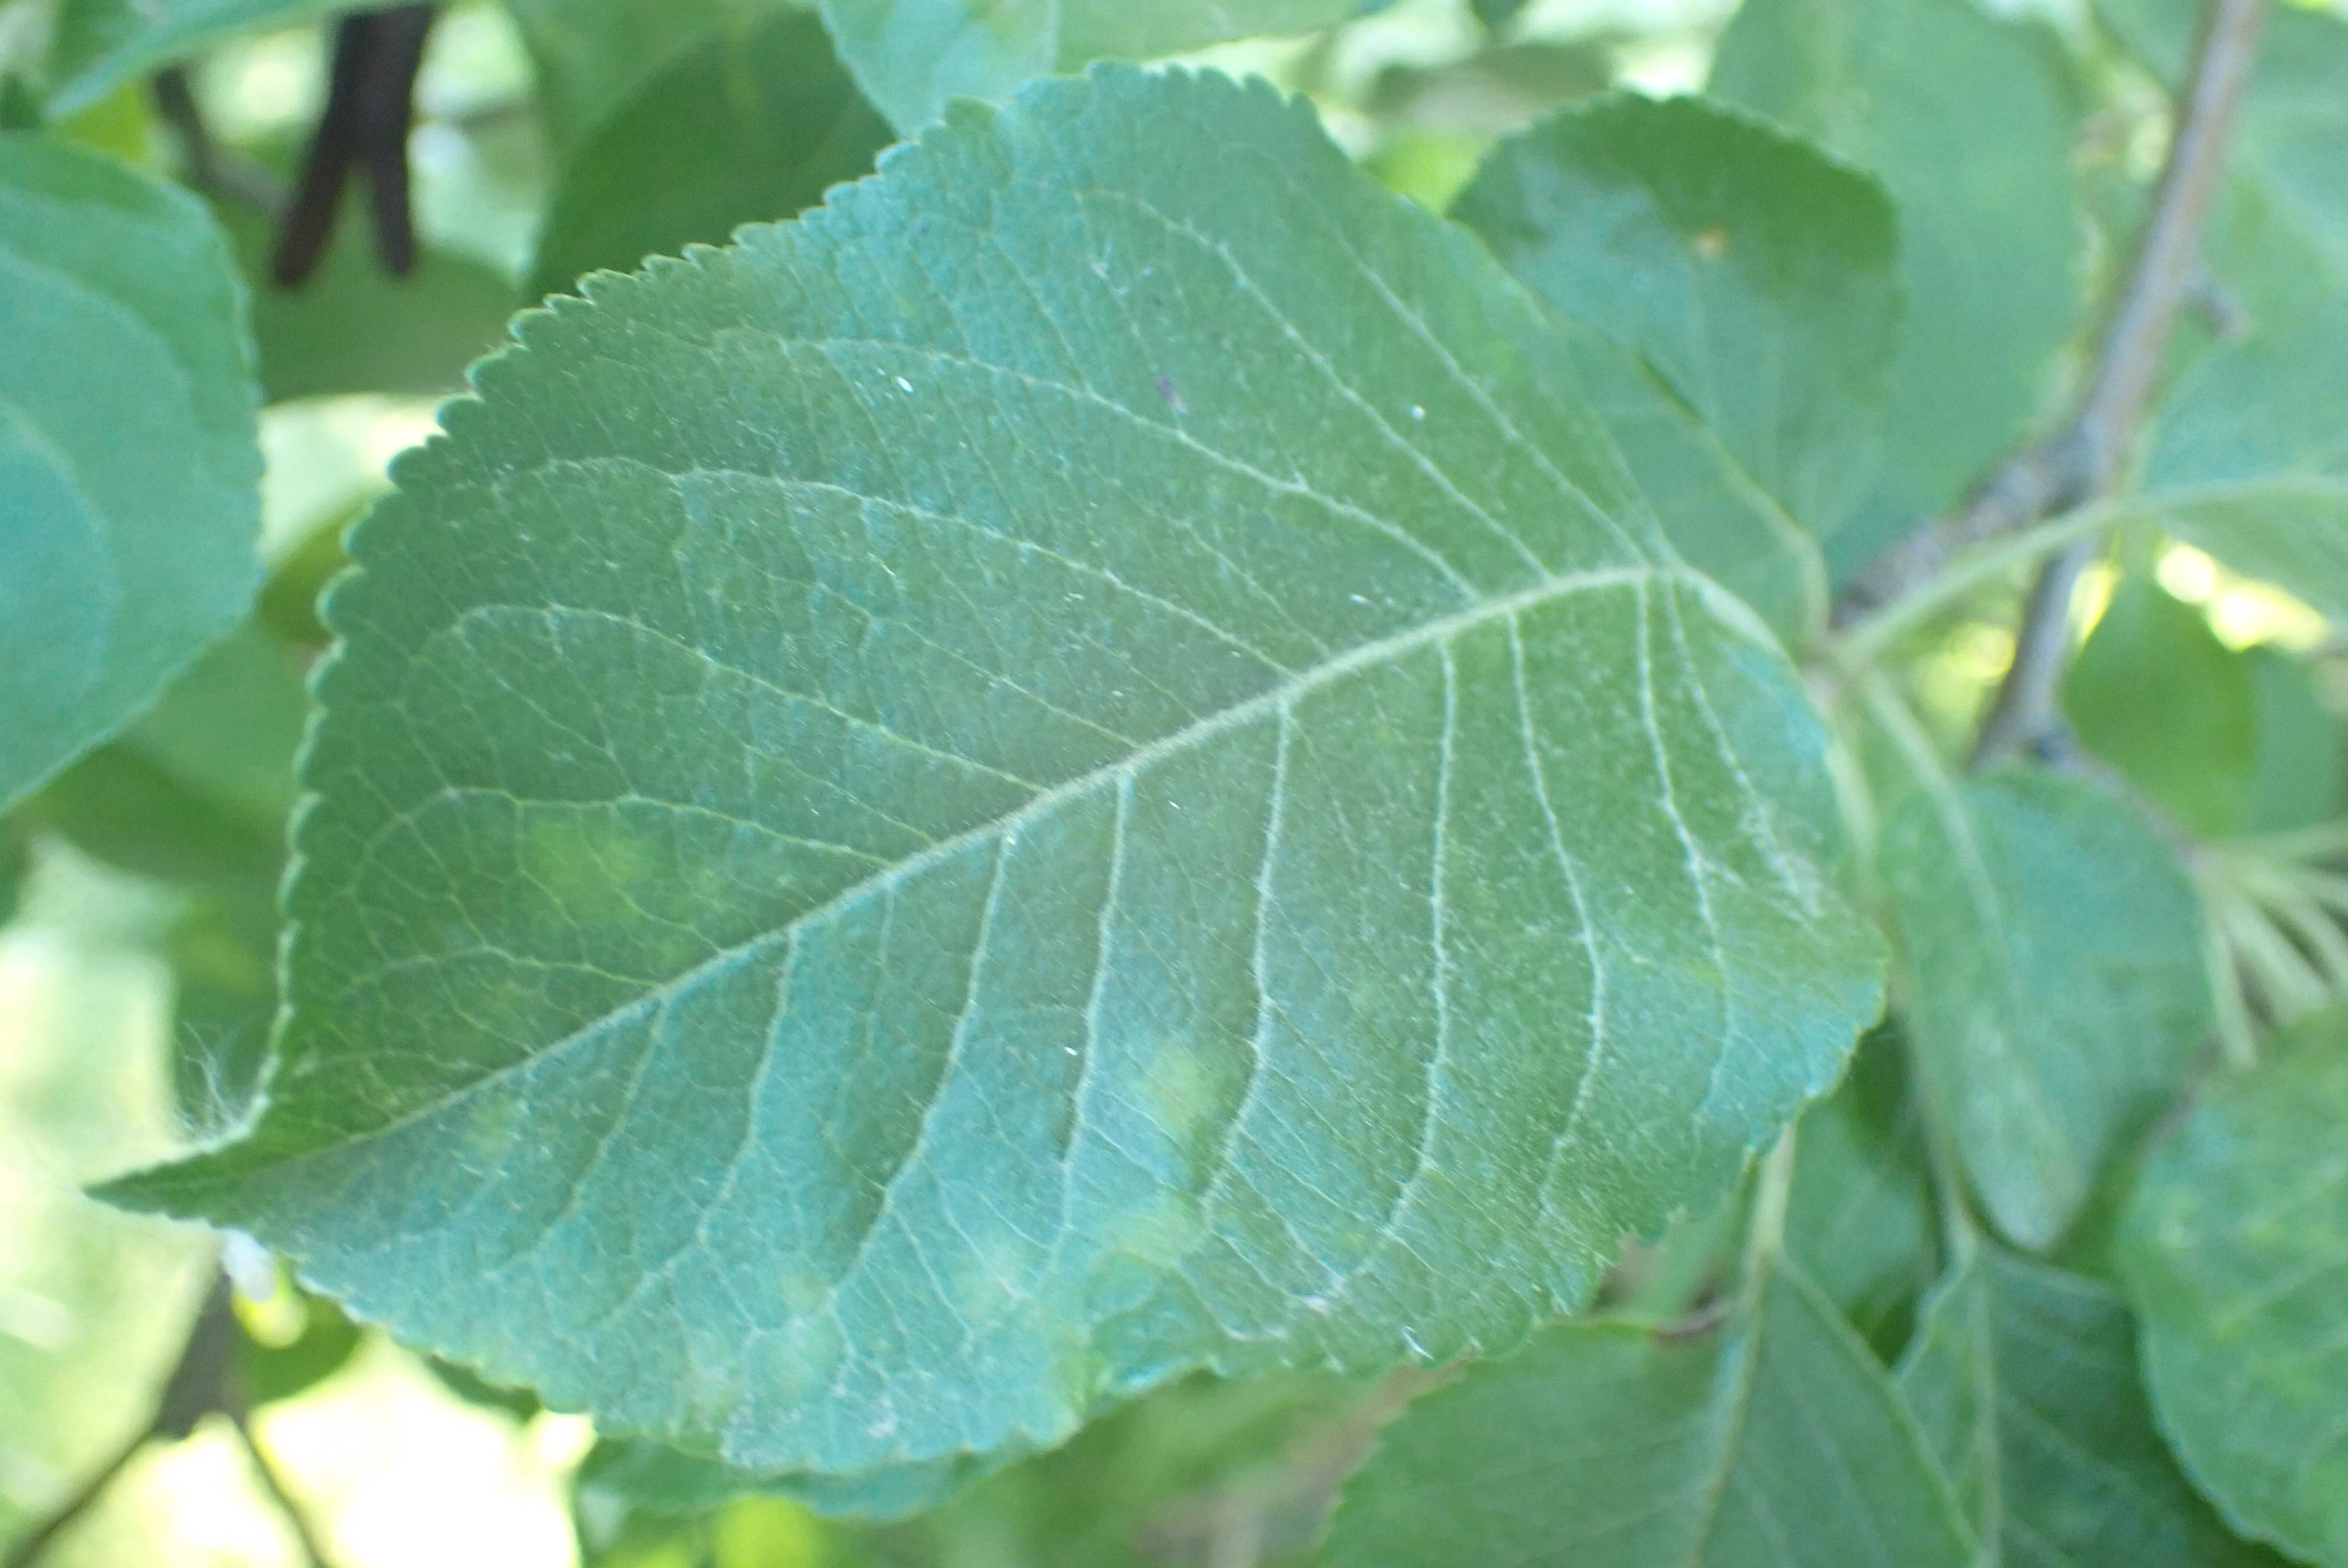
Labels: scab